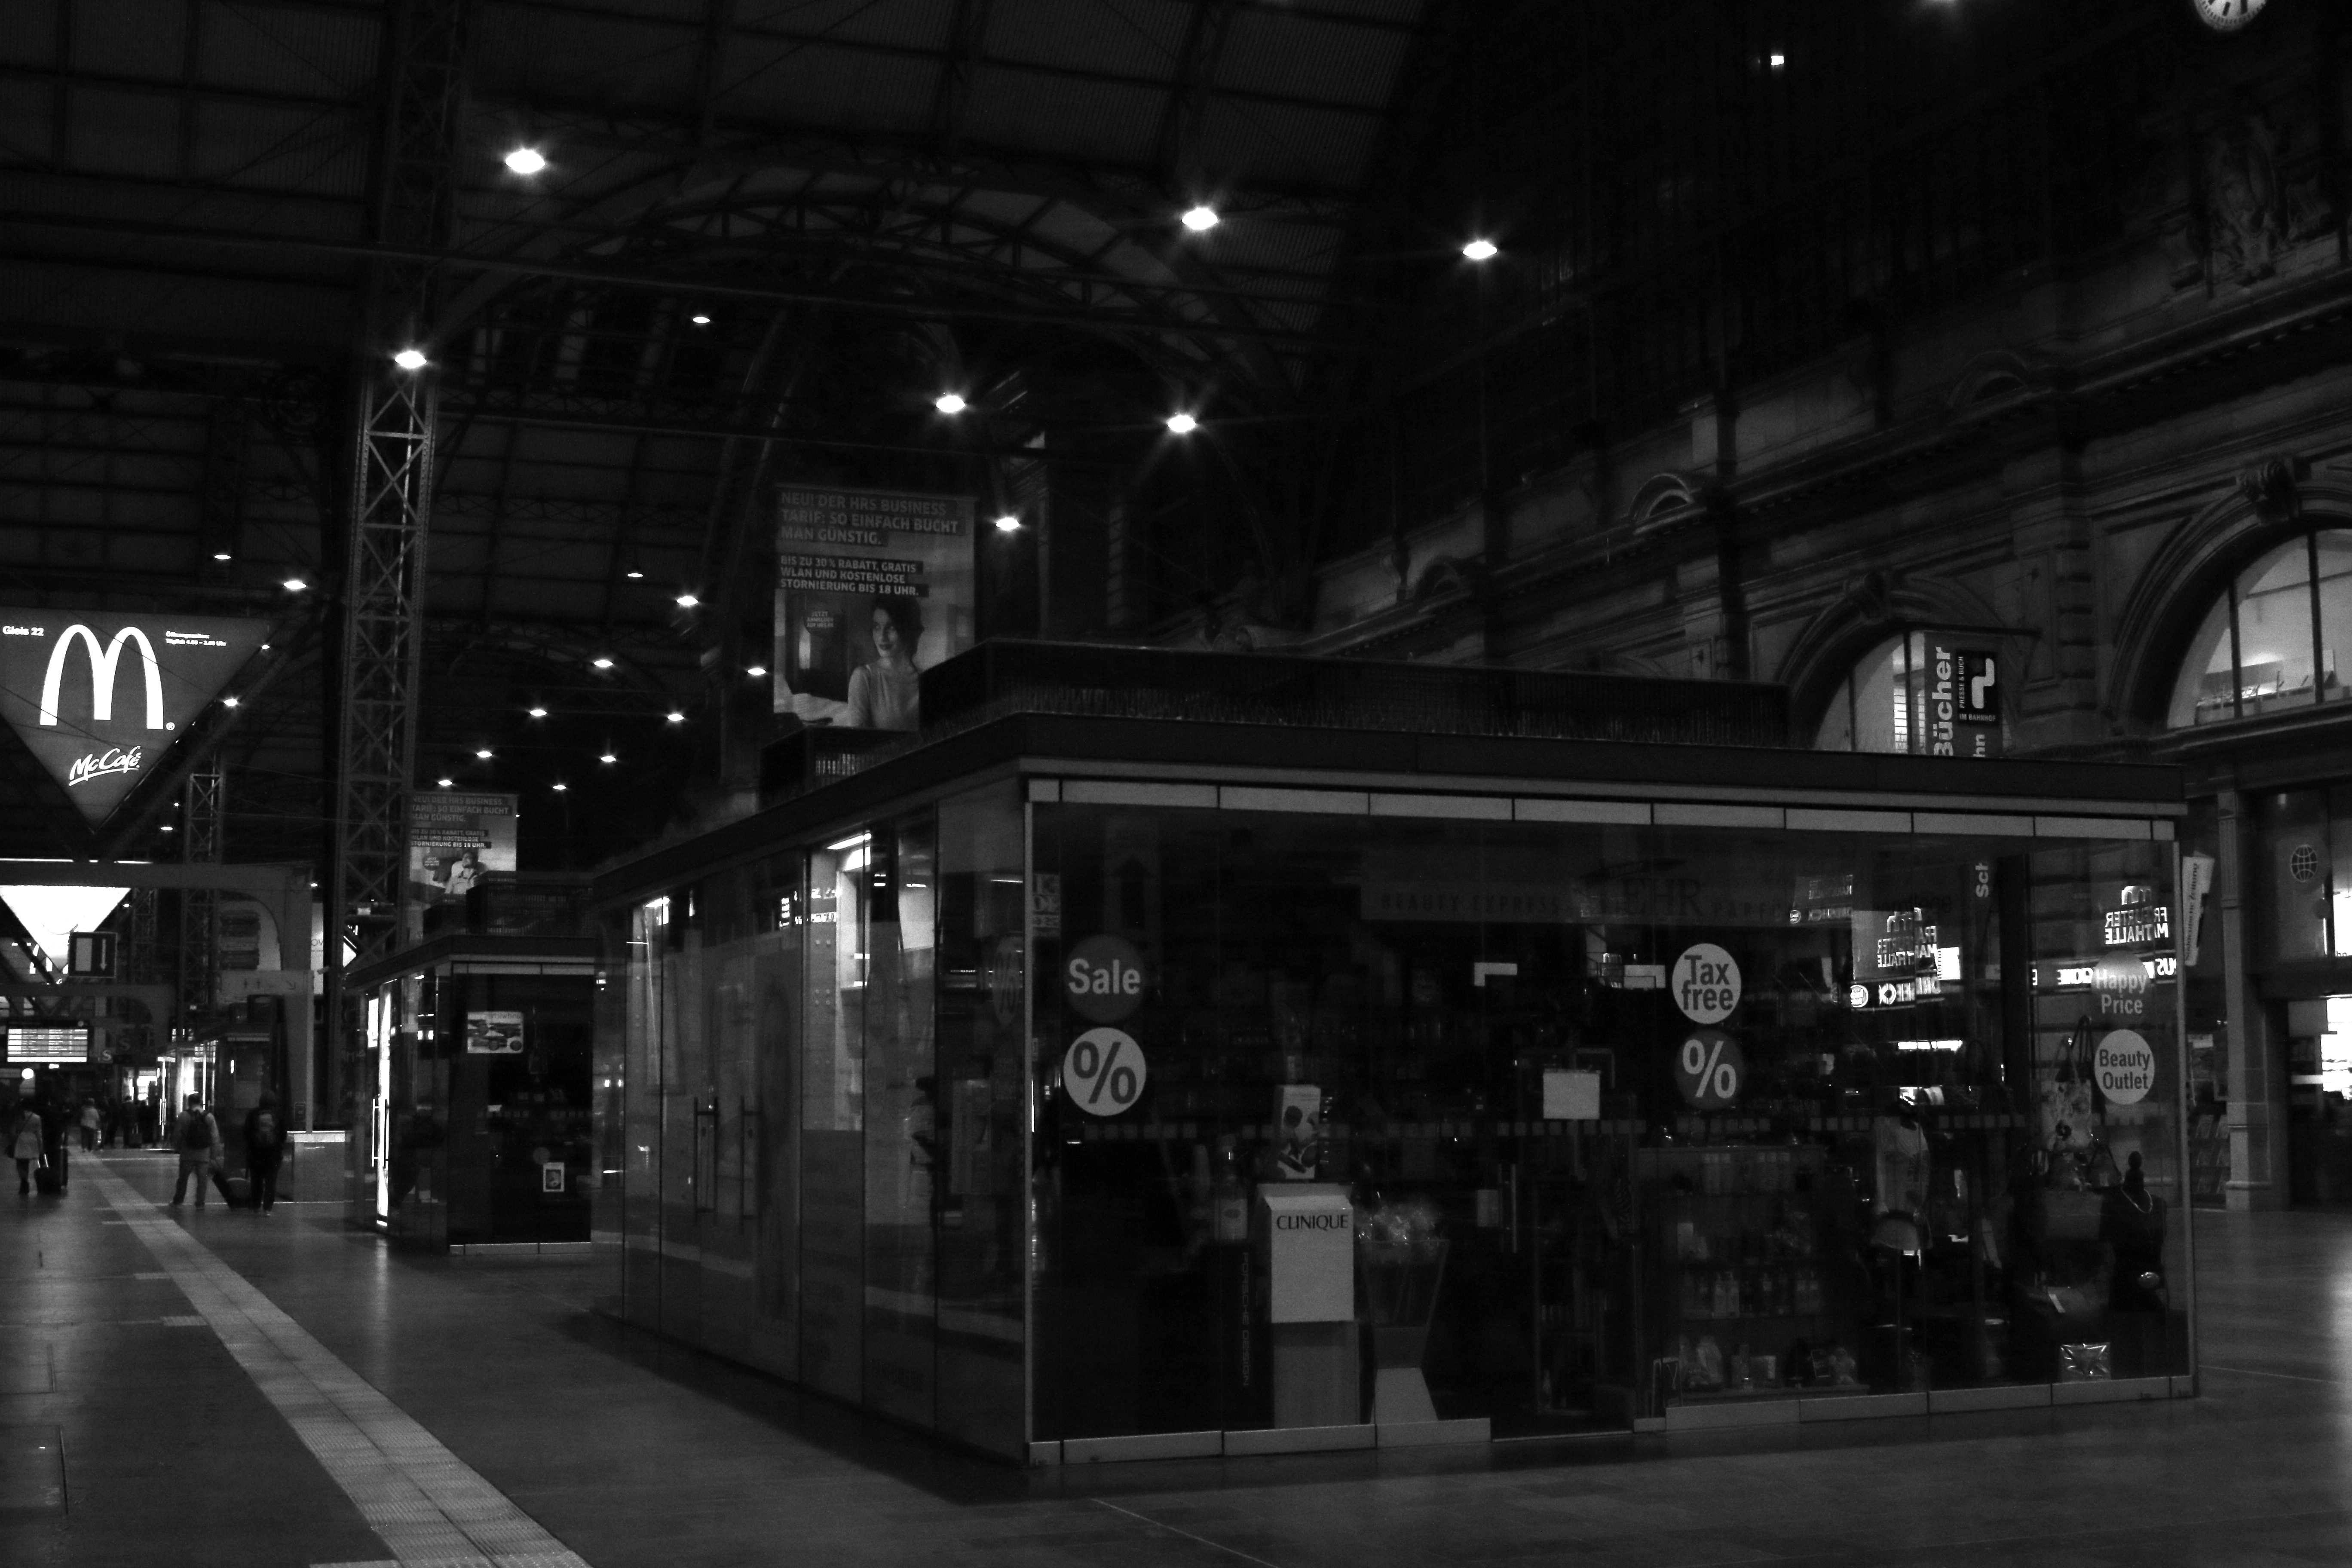
light, black and white, road, street, night, city, cityscape, downtown, transport, darkness, black, monochrome, public transport, bw, blackandwhite, blackwhite, infrastructure, snapshot, germany, alemania, allemagne, sw, schwarzweiss, schwarzweis, shape, frankfurtmain, germania, frankfurt, schwarzweissfotografie, schwarzweisfotografie, metropolis, urban area, monochrome photography